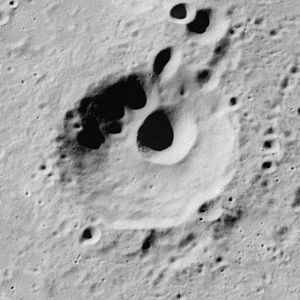
Chang Heng (månekrater)
Chang Heng er et nedslagskrater på Månen. Det befinder sig på Månens bagside og er opkaldt efter den kinesiske astronom Zhang Heng.